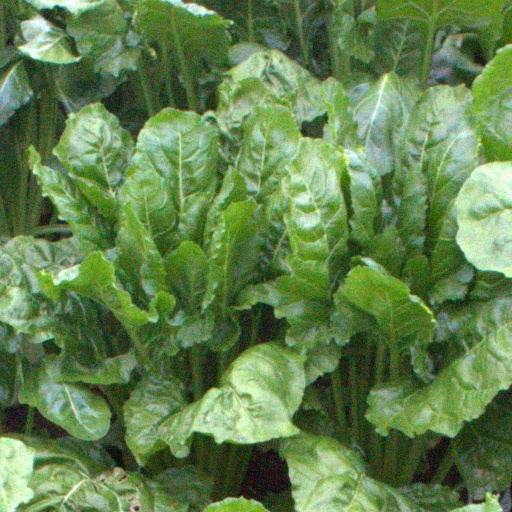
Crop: sugar beet